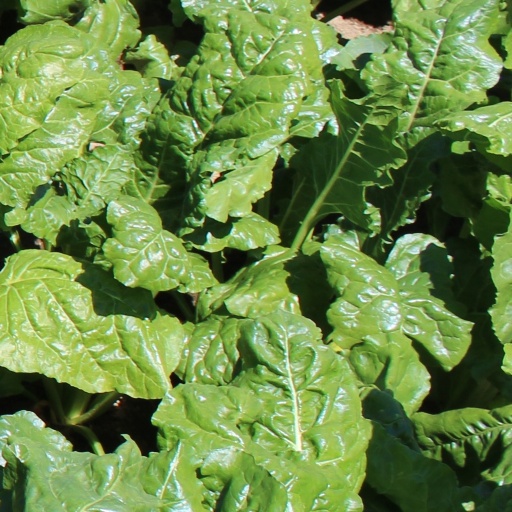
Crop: sugar beet